Abby Day Slocomb

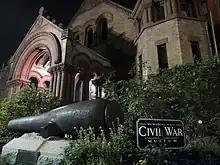
Lady Slocomb Cannon in front of Confederate Memorial Hall Museum

After eighteen years of living in Groton, Slocomb moved to Italy to be near her daughter in 1906. Cora had started a lace cooperative in Moruzzo, to assist the poverty-stricken women in Friuli. She taught local women how to make lace, founded six lace-making schools, and helped them market their wares. In 1906, after organizing earthquake relief in Calabria, Cora had a physical and mental collapse, when she was returning home. She was diagnosed with a form of osteoporosis, known as Paget's disease of bone, which impacted her skull and caused severe and debilitating headaches. Although her family visited her, for the rest of her life, Cora was confined to mental hospitals, as she was often confused and unable to comprehend or recognize people and events she encountered. Slocomb lived in Italy during the winter and spent her summers in Switzerland.